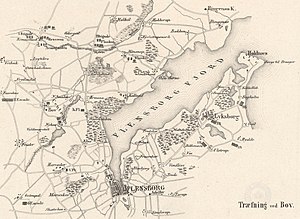
Slaget ved Bov
Oversigtskort
Træfning ved Bøv - Oversigtskort
Slaget ved Bov var det første feltslag under Treårskrigen 1848-1850 og stod den 9. april 1848 ved landsbyen Bov lige nord for den nuværende dansk-tyske grænse.